Radoslav Babonić

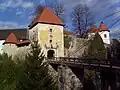
Ozalj Castle in Croatia

Under the mediation of the emissaries of Charles of Sicily and Girard, local master of the Knights Templar, the Kőszegis and the Babonići divided the Gutkeled's province between each other on the border of Transdanubia and Slavonia. In their agreement at Dubica on 20 April 1278, the Kőszegis and the Babonići divided the spheres of interest in Slavonia between each other. In accordance with the treaty, the area south of the Sava and west of the Una valley to the Kapela Mountains were declared as the private domain of the Babonići. The treaty was concluded with the will and consent of pretender Duke Andrew, who arrived to Hungary upon the invitation of the Kőszegis. In accordance with the treaty, the Kőszegis promised that they would not take up arms against the Babonići, even against a royal order, and would not support the Gutkeleds' blood revenge against them.